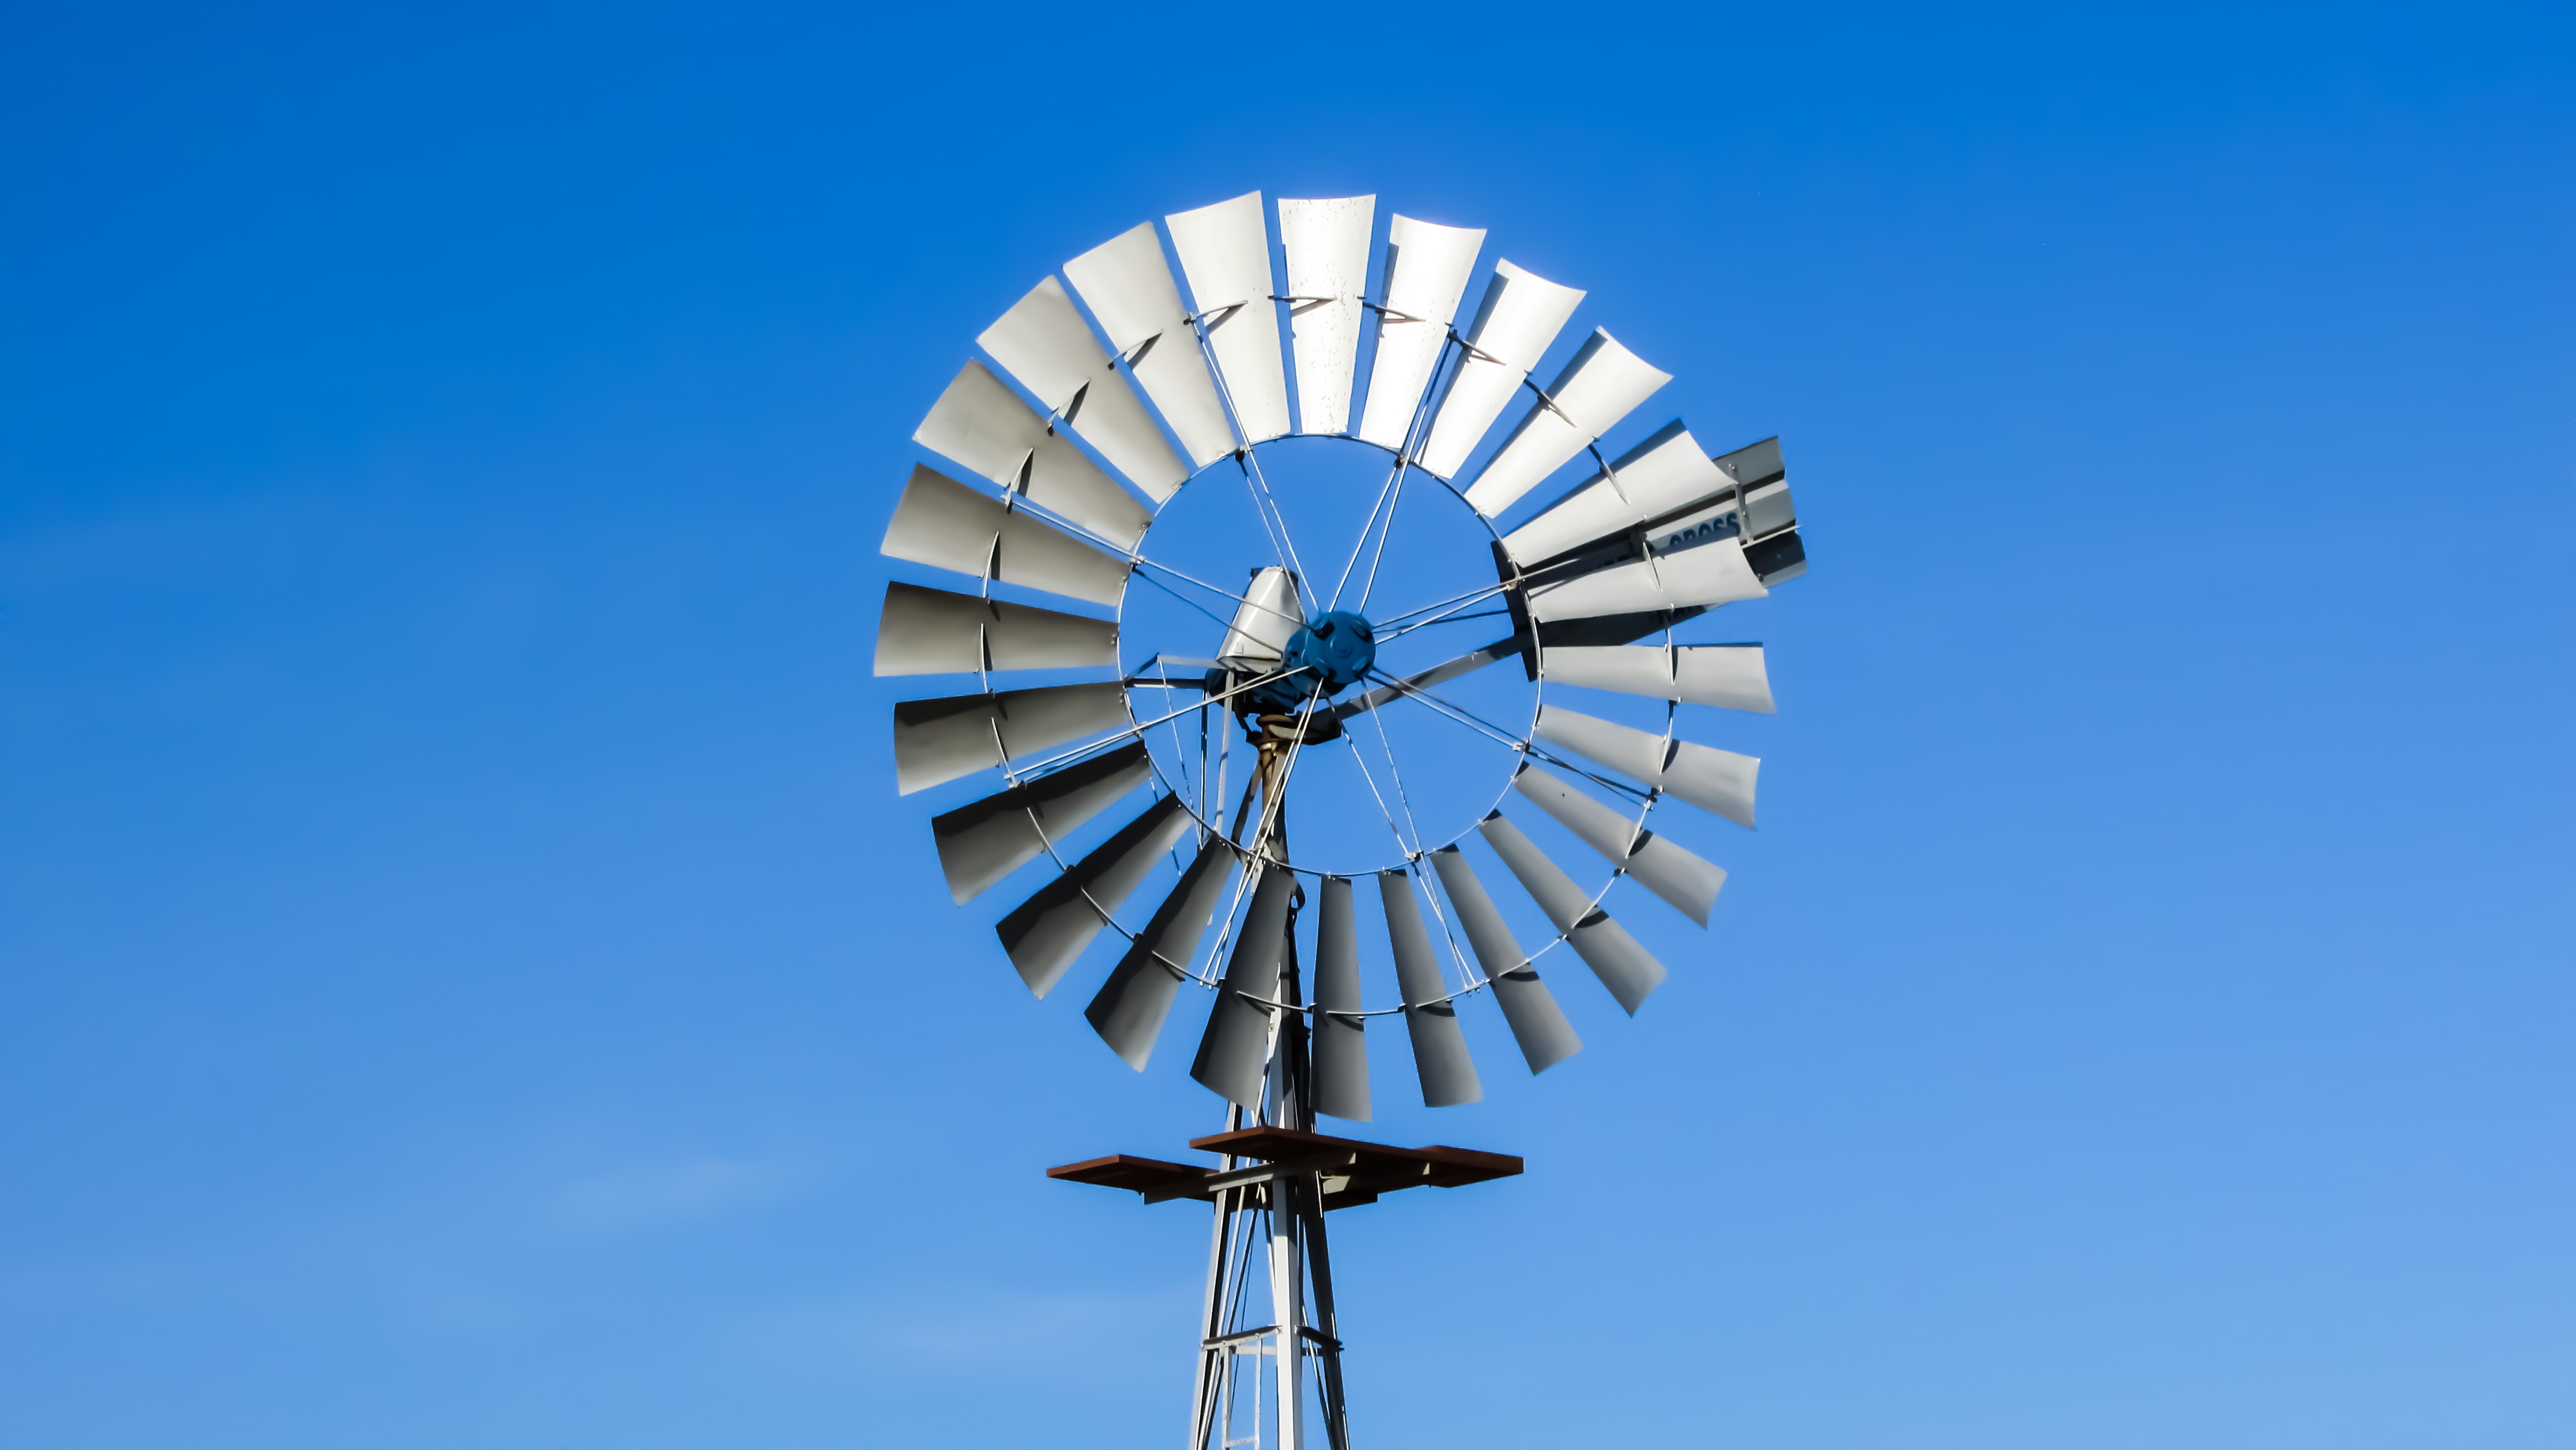
water, sky, farm, countryside, windmill, wind, rural, machine, blue, agriculture, cool image, symmetry, tourist attraction, i, cyprus, atmosphere of earth